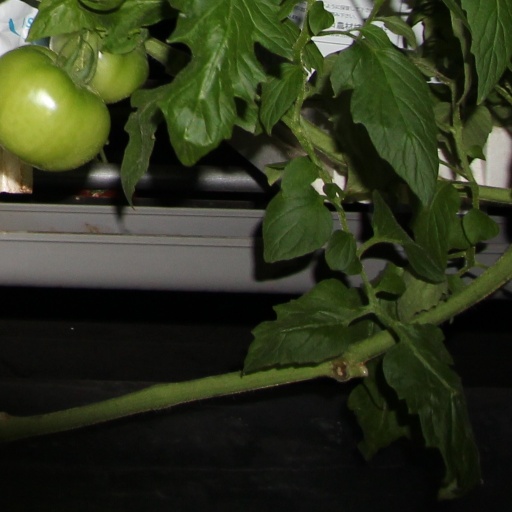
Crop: tomato